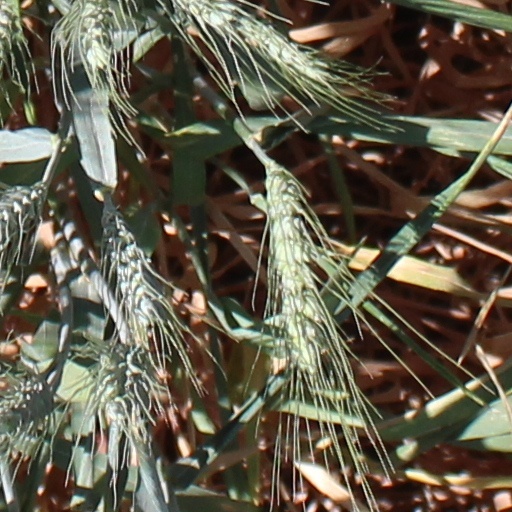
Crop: wheat